810th Guards Naval Infantry Brigade

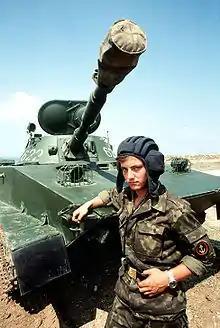
A naval infantryman and PT-76 tank from the brigade during an American naval goodwill visit, 1989

Presented the Honorary Banner of the Military Council of the Soviet Navy and Komsomol Central Committee in 1983 and the Transferable Red Banner of the Military Council of the navy in 1985, for its training performance, the 810th was inspected by Marshal Viktor Kulikov in 1987. The brigade was praised by the Minister of Defense for its performance in the Osen-88 exercises. Elements of the brigade were involved in special combat missions from 10 July to 9 September 1989, 20 June to 16 August 1990, January to April 1990, October 1992, 23 September to 7 October 1993 and 2 to 20 November 1993 under the general command of Black Sea Fleet commander-in-chief Admiral Igor Kasatonov. During the 19 August 1991 attempted coup d'état against Mikhail Gorbachev August coup, the Black Sea Fleet command like much of the military leadership supported the coup of the State Emergency Committee, dispatching more than 500 naval infantrymen from the brigade with full combat gear to the Belbek airport near Sevastopol, Crimea on 20 August in order to prevent President Mikhail Gorbachev from being rescued from house arrest at his dacha in Foros. The naval infantrymen returned to their base after the failure of the coup and arrival of Vice President Alexander Rutskoy to free Gorbachev on 21 August.